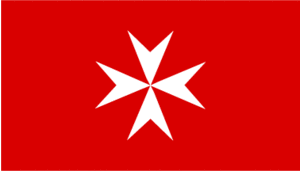
L'État de Malte possède plusieurs drapeaux, pavillons ou fanions officiels : le drapeau national, celui du président de la république, les fanions du commandant des forces armées ou de la police, le pavillon de la marine marchande.